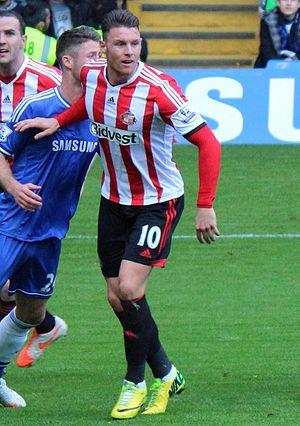
Connor Wickham, né le 31 mars 1993 à Hereford, est un footballeur anglais qui évolue au poste d'attaquant à Sheffield Wednesday, en prêt de Crystal Palace.